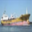
Label: ship